Ar Nosurge

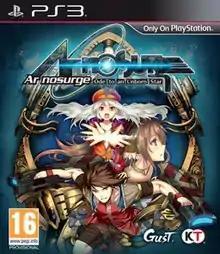
European PlayStation 3 cover art

Ar nosurge: Ode to an Unborn Star is a Japanese role-playing video game developed by Gust and published by Koei Tecmo. Directed by Akira Tsuchiya, the game takes the anime art style of Gust's flagship "Atelier" video game series and puts it into a science fiction space opera-type setting. While playing as an RPG, the game is very story heavy, with virtually all gameplay mechanics feeding into the overall plot, including many segments playing as an interactive visual novel. Designed with player immersion as a core concept, the player actually plays as themselves, using their video game console as a means to communicate with characters as themselves, while otherwise controlling characters as one typically does in a video game. The game alternates between following two sets of characters - Delta and Casty, and Earthes and Ion, as they work through issues related to the hostile race known as Sharl that are antagonizing the space station that humanity currently lives on, while working through many of their own personal issues of their past.